Villa Dos Trece

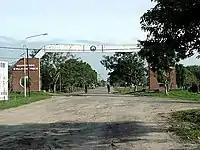
Villa Dos Trece

Villa Dos Trece is a settlement in northern Argentina. It is located in Formosa Province.